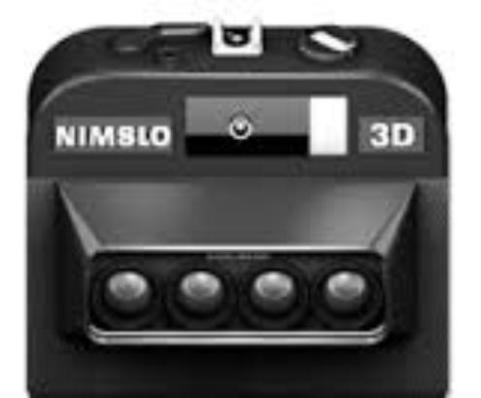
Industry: Electronic